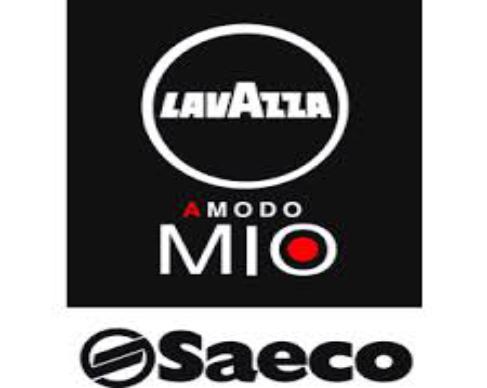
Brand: LAVAZZA
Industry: Food